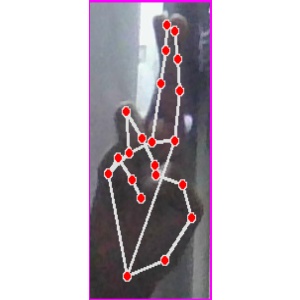
अक्षर: र